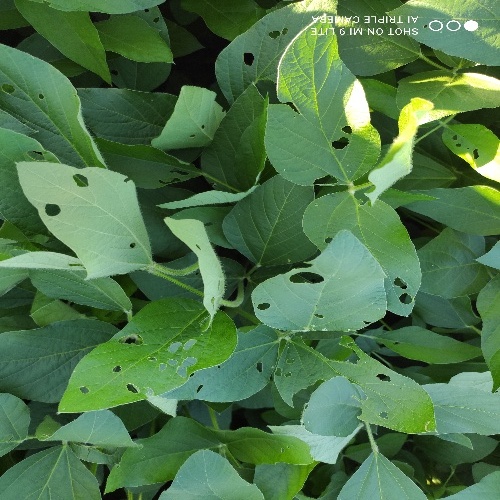
Label: Caterpillar